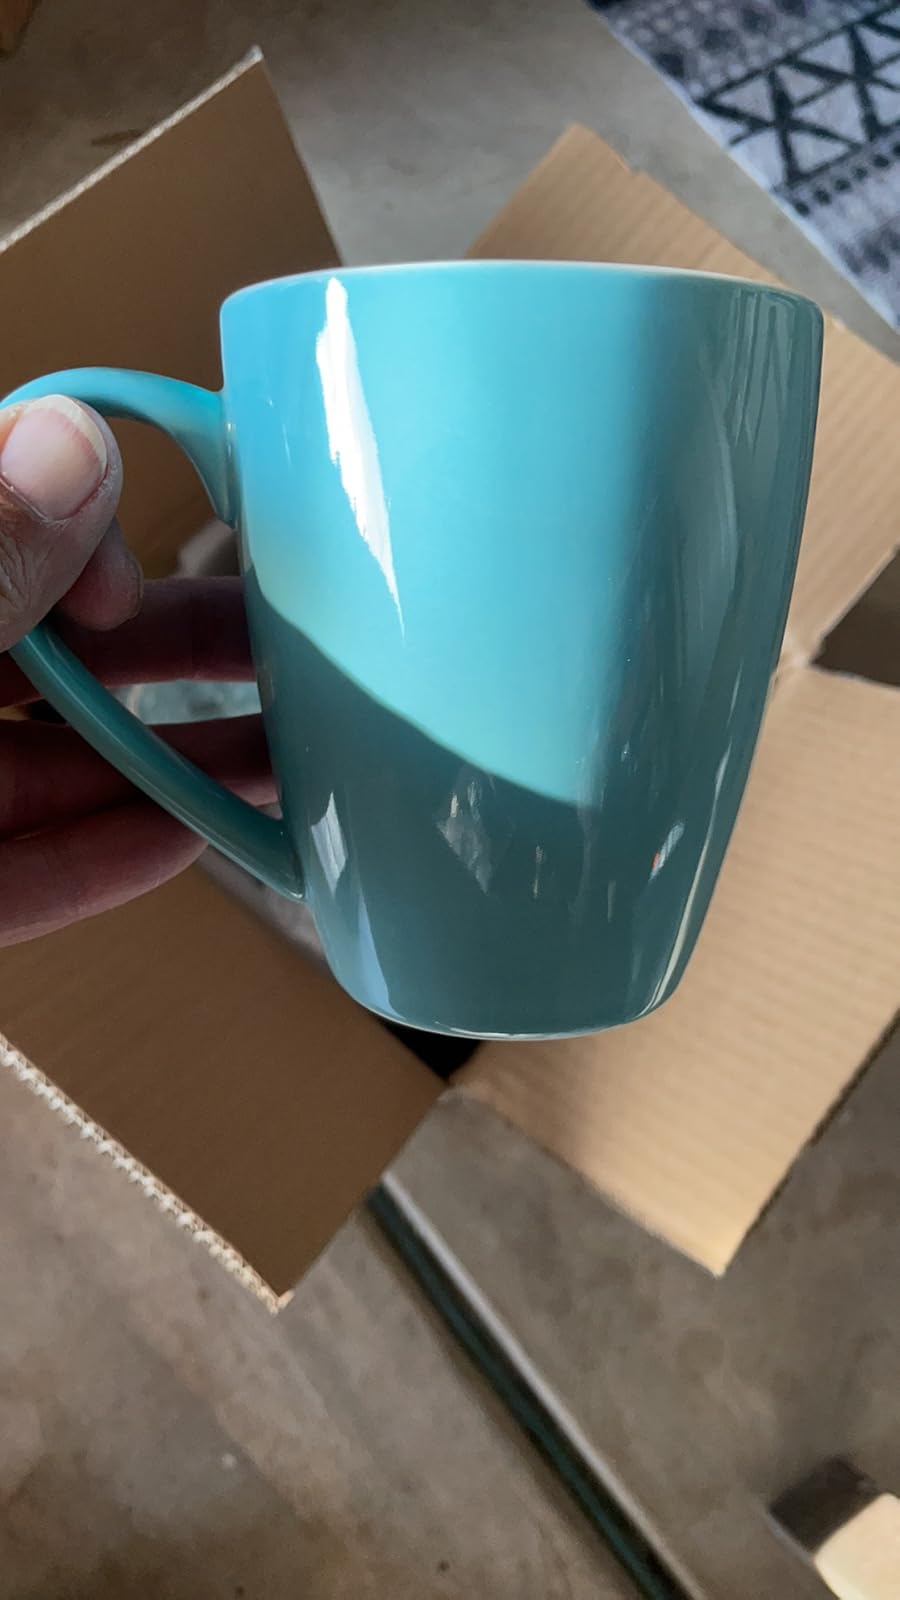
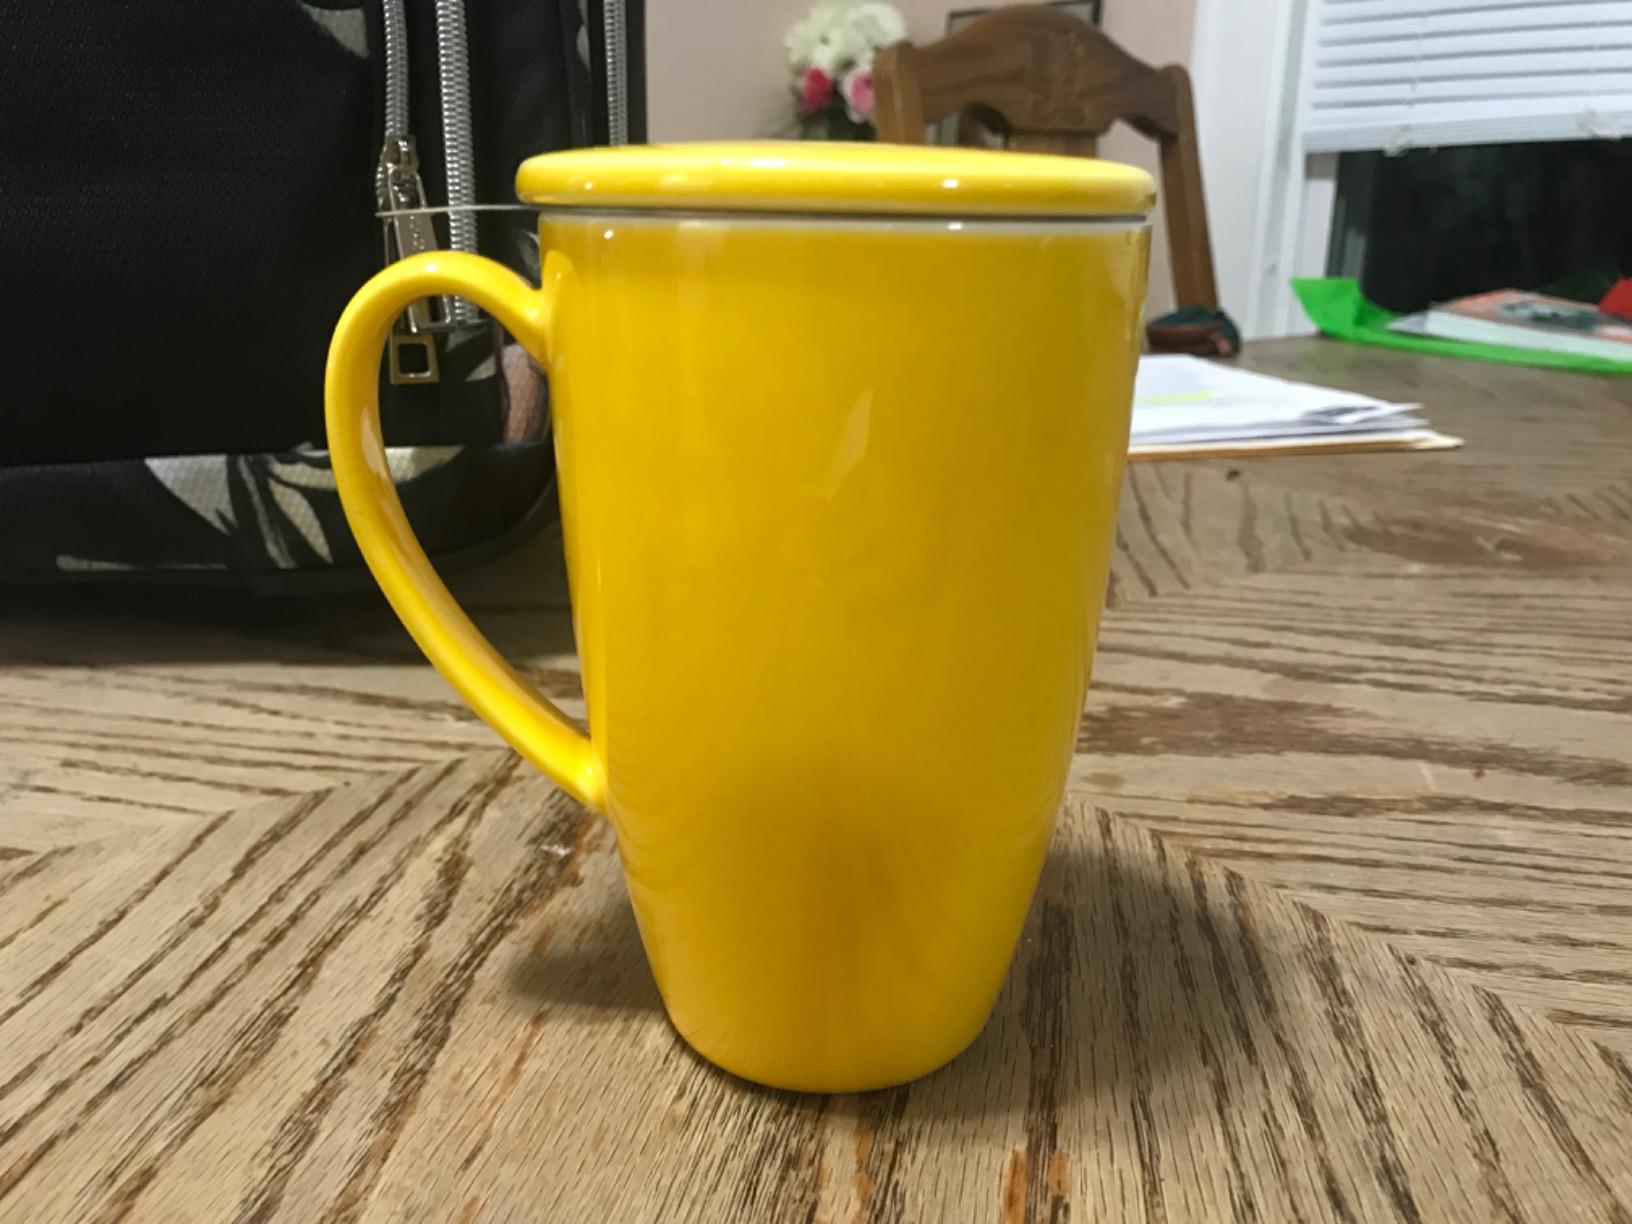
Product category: items_mug
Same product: no